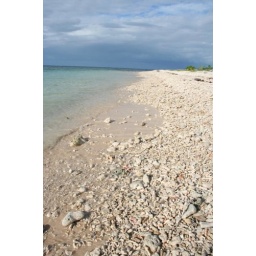
One of the many Fiji beaches in the Yasawa group of islands. 30 degrees water, white sandy/rocky beach ...